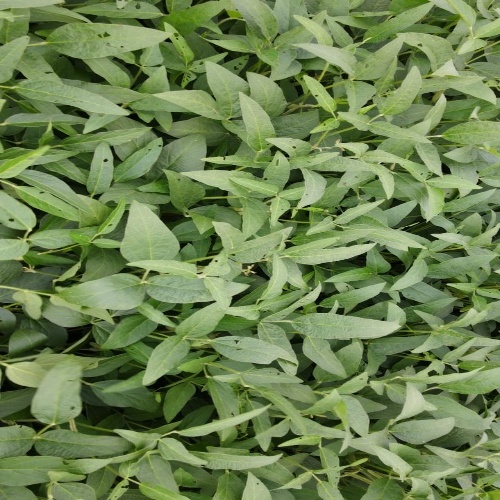
Label: Diabrotica_speciosa